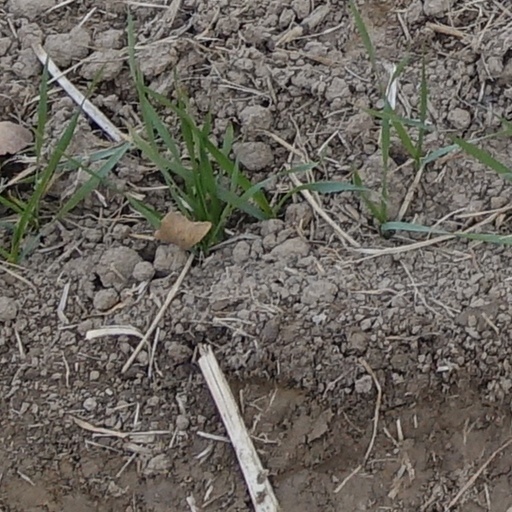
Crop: wheat